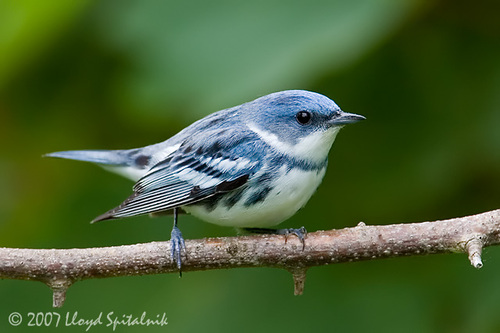
a small blue bird with white wing bars and bright white breast.
this round, small bird has blue feet, a blue crown and blue throughout its rump.
this is a white and black spotted bird with a black head and a small pointy beak.
this little bird has a white belly and breast iwth blue crown, wing, and tail.
this small bird has a blue crown, tail and feet with white wingbars.
this small bird has a blue head with a white breast with a blue stripe, a white belly and black wings with white stripes.
this bird has a blue crown as well as a white belly
this blue bird has a white throat, belly, and wing bars and a blue tarsus, foot, and bill.
this small bird has grey crown and wings with a light colored belly.
this bird has a blue crown, blue primaries, and a white belly.
Species: Cerulean Warbler